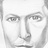
Emotion: neutral